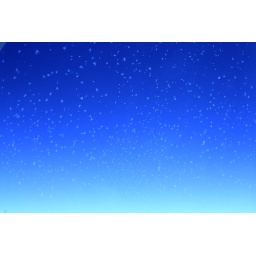
Ice crystals on the window - like a stars in the sky